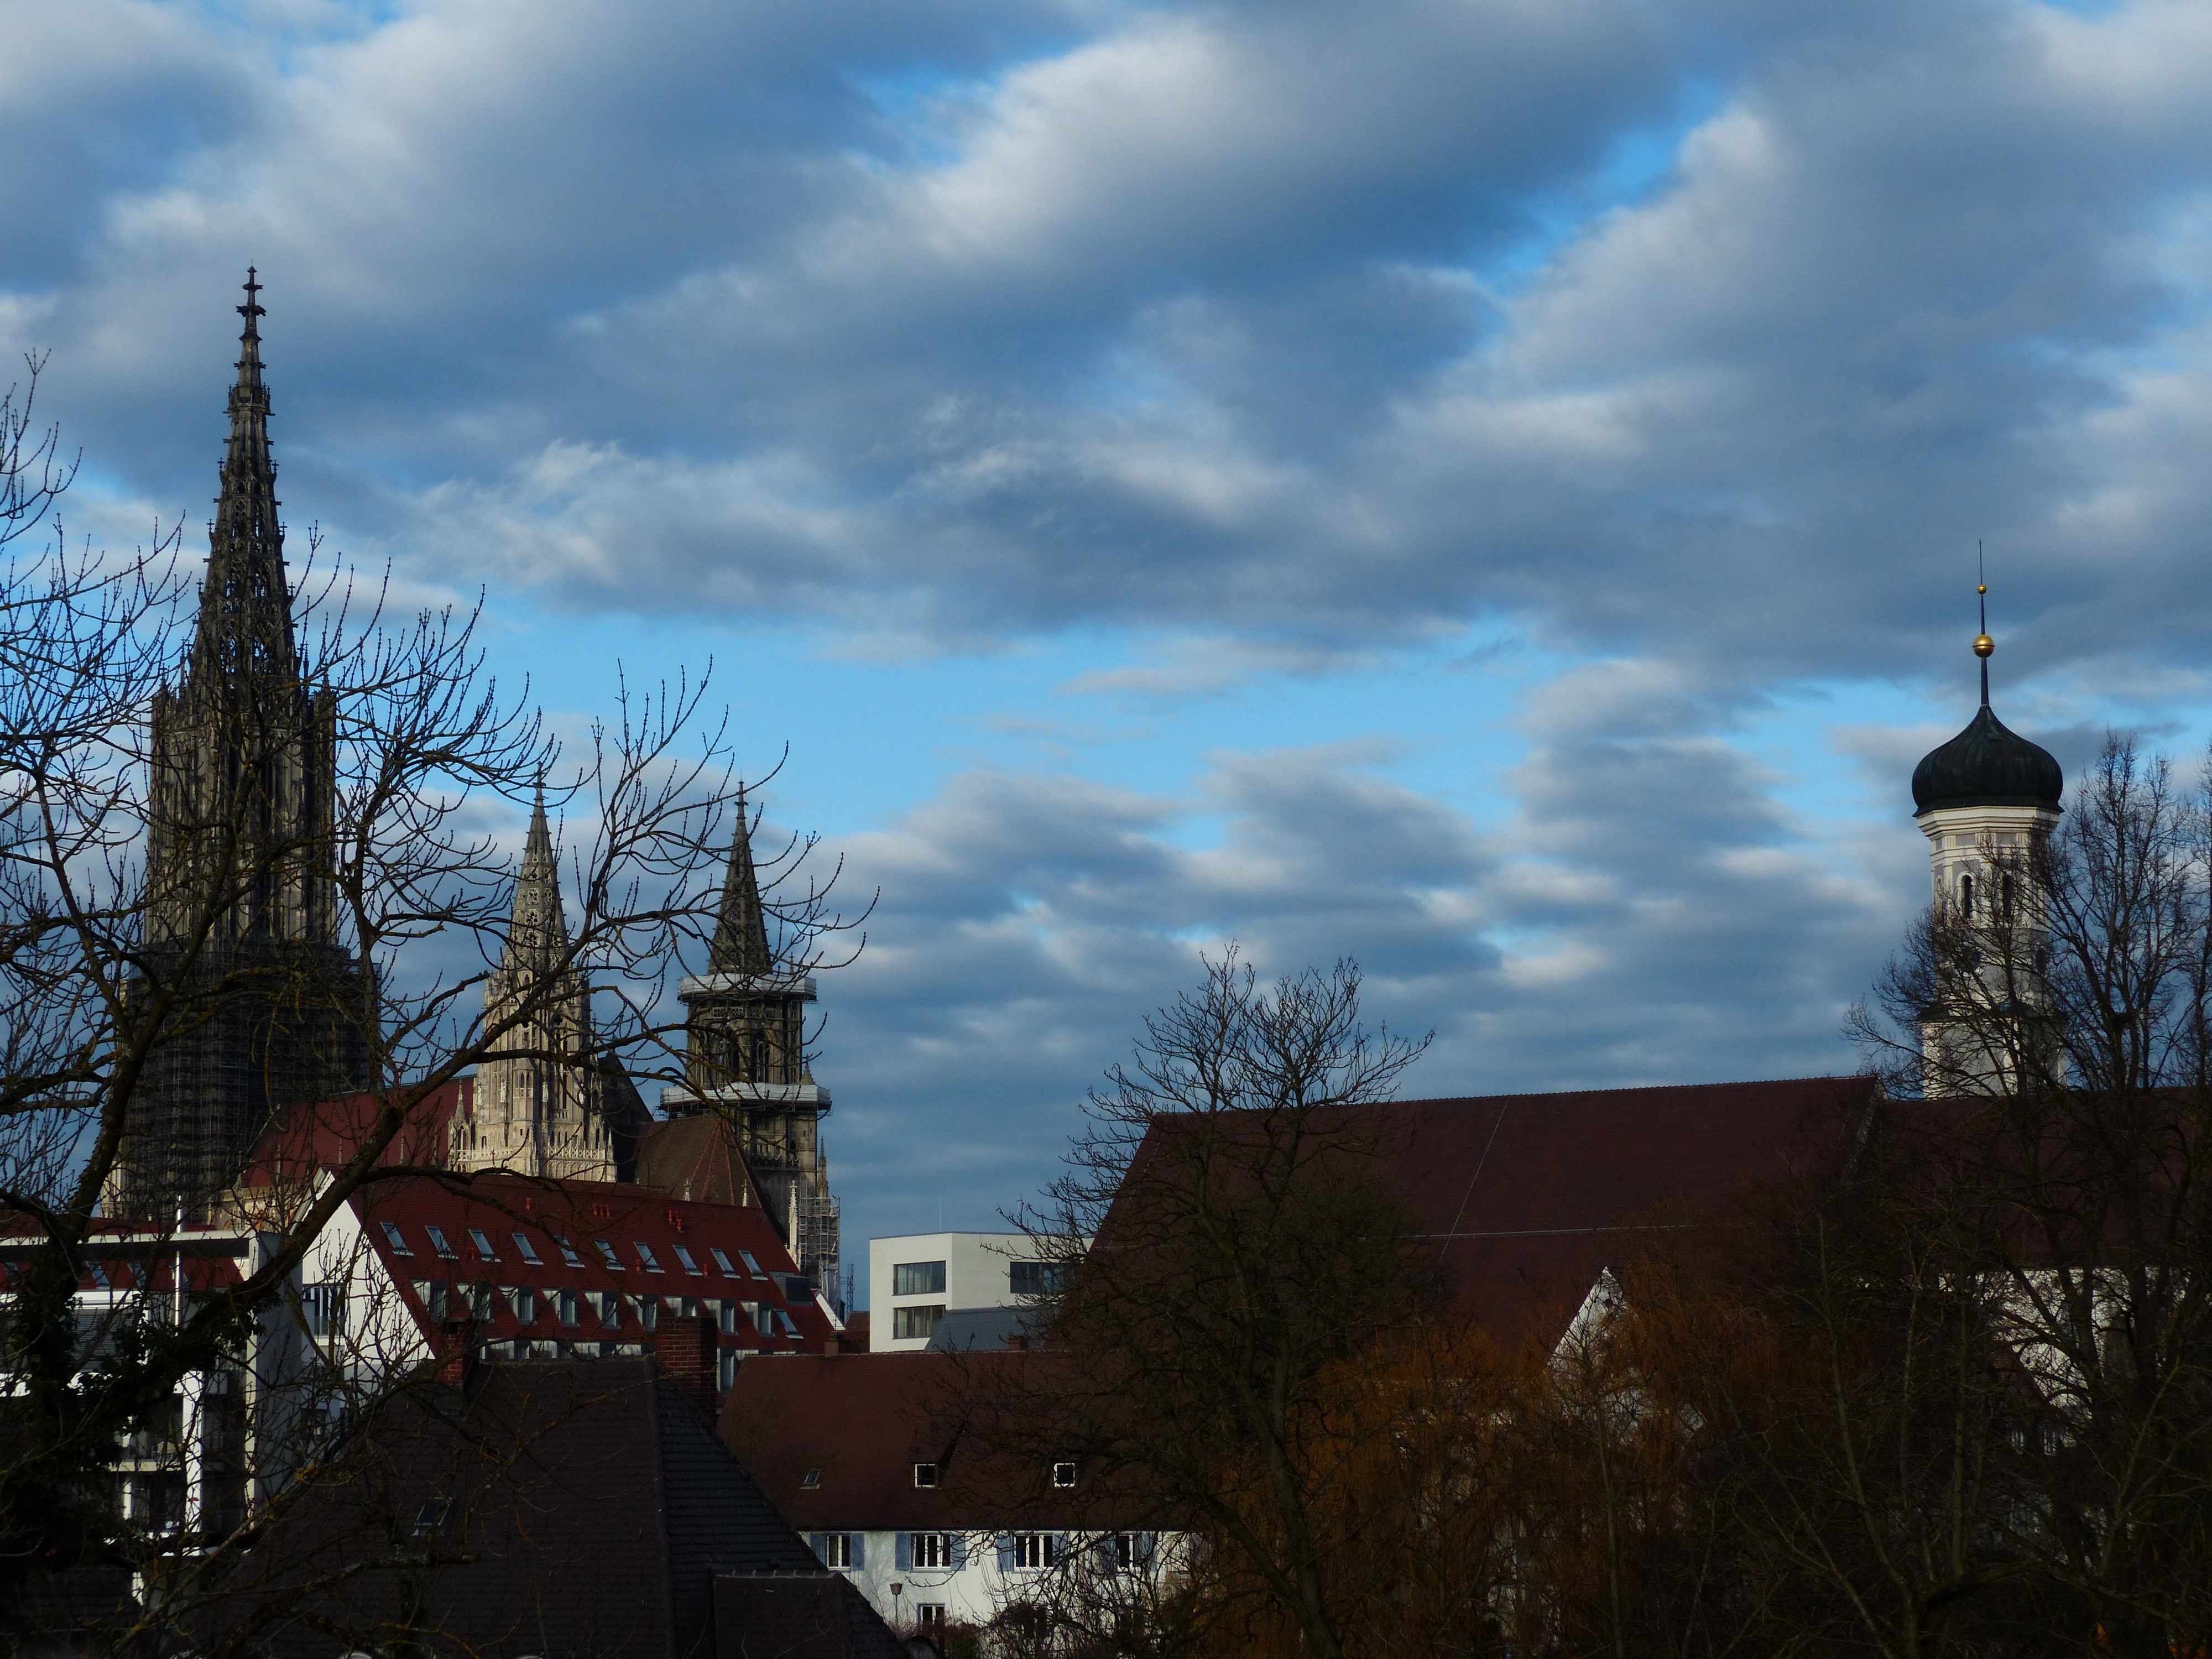
tree, winter, light, cloud, architecture, sky, sunset, white, skyline, house, sunlight, roof, building, city, cityscape, dusk, evening, high, tower, covered, blue, church, cathedral, place of worship, clouds, great, spire, faith, steeple, christianity, dom, ulm, turrets, impressive, onion dome, munster, ulm cathedral, cloud mountains, urban area, holy trinity church, onion helm